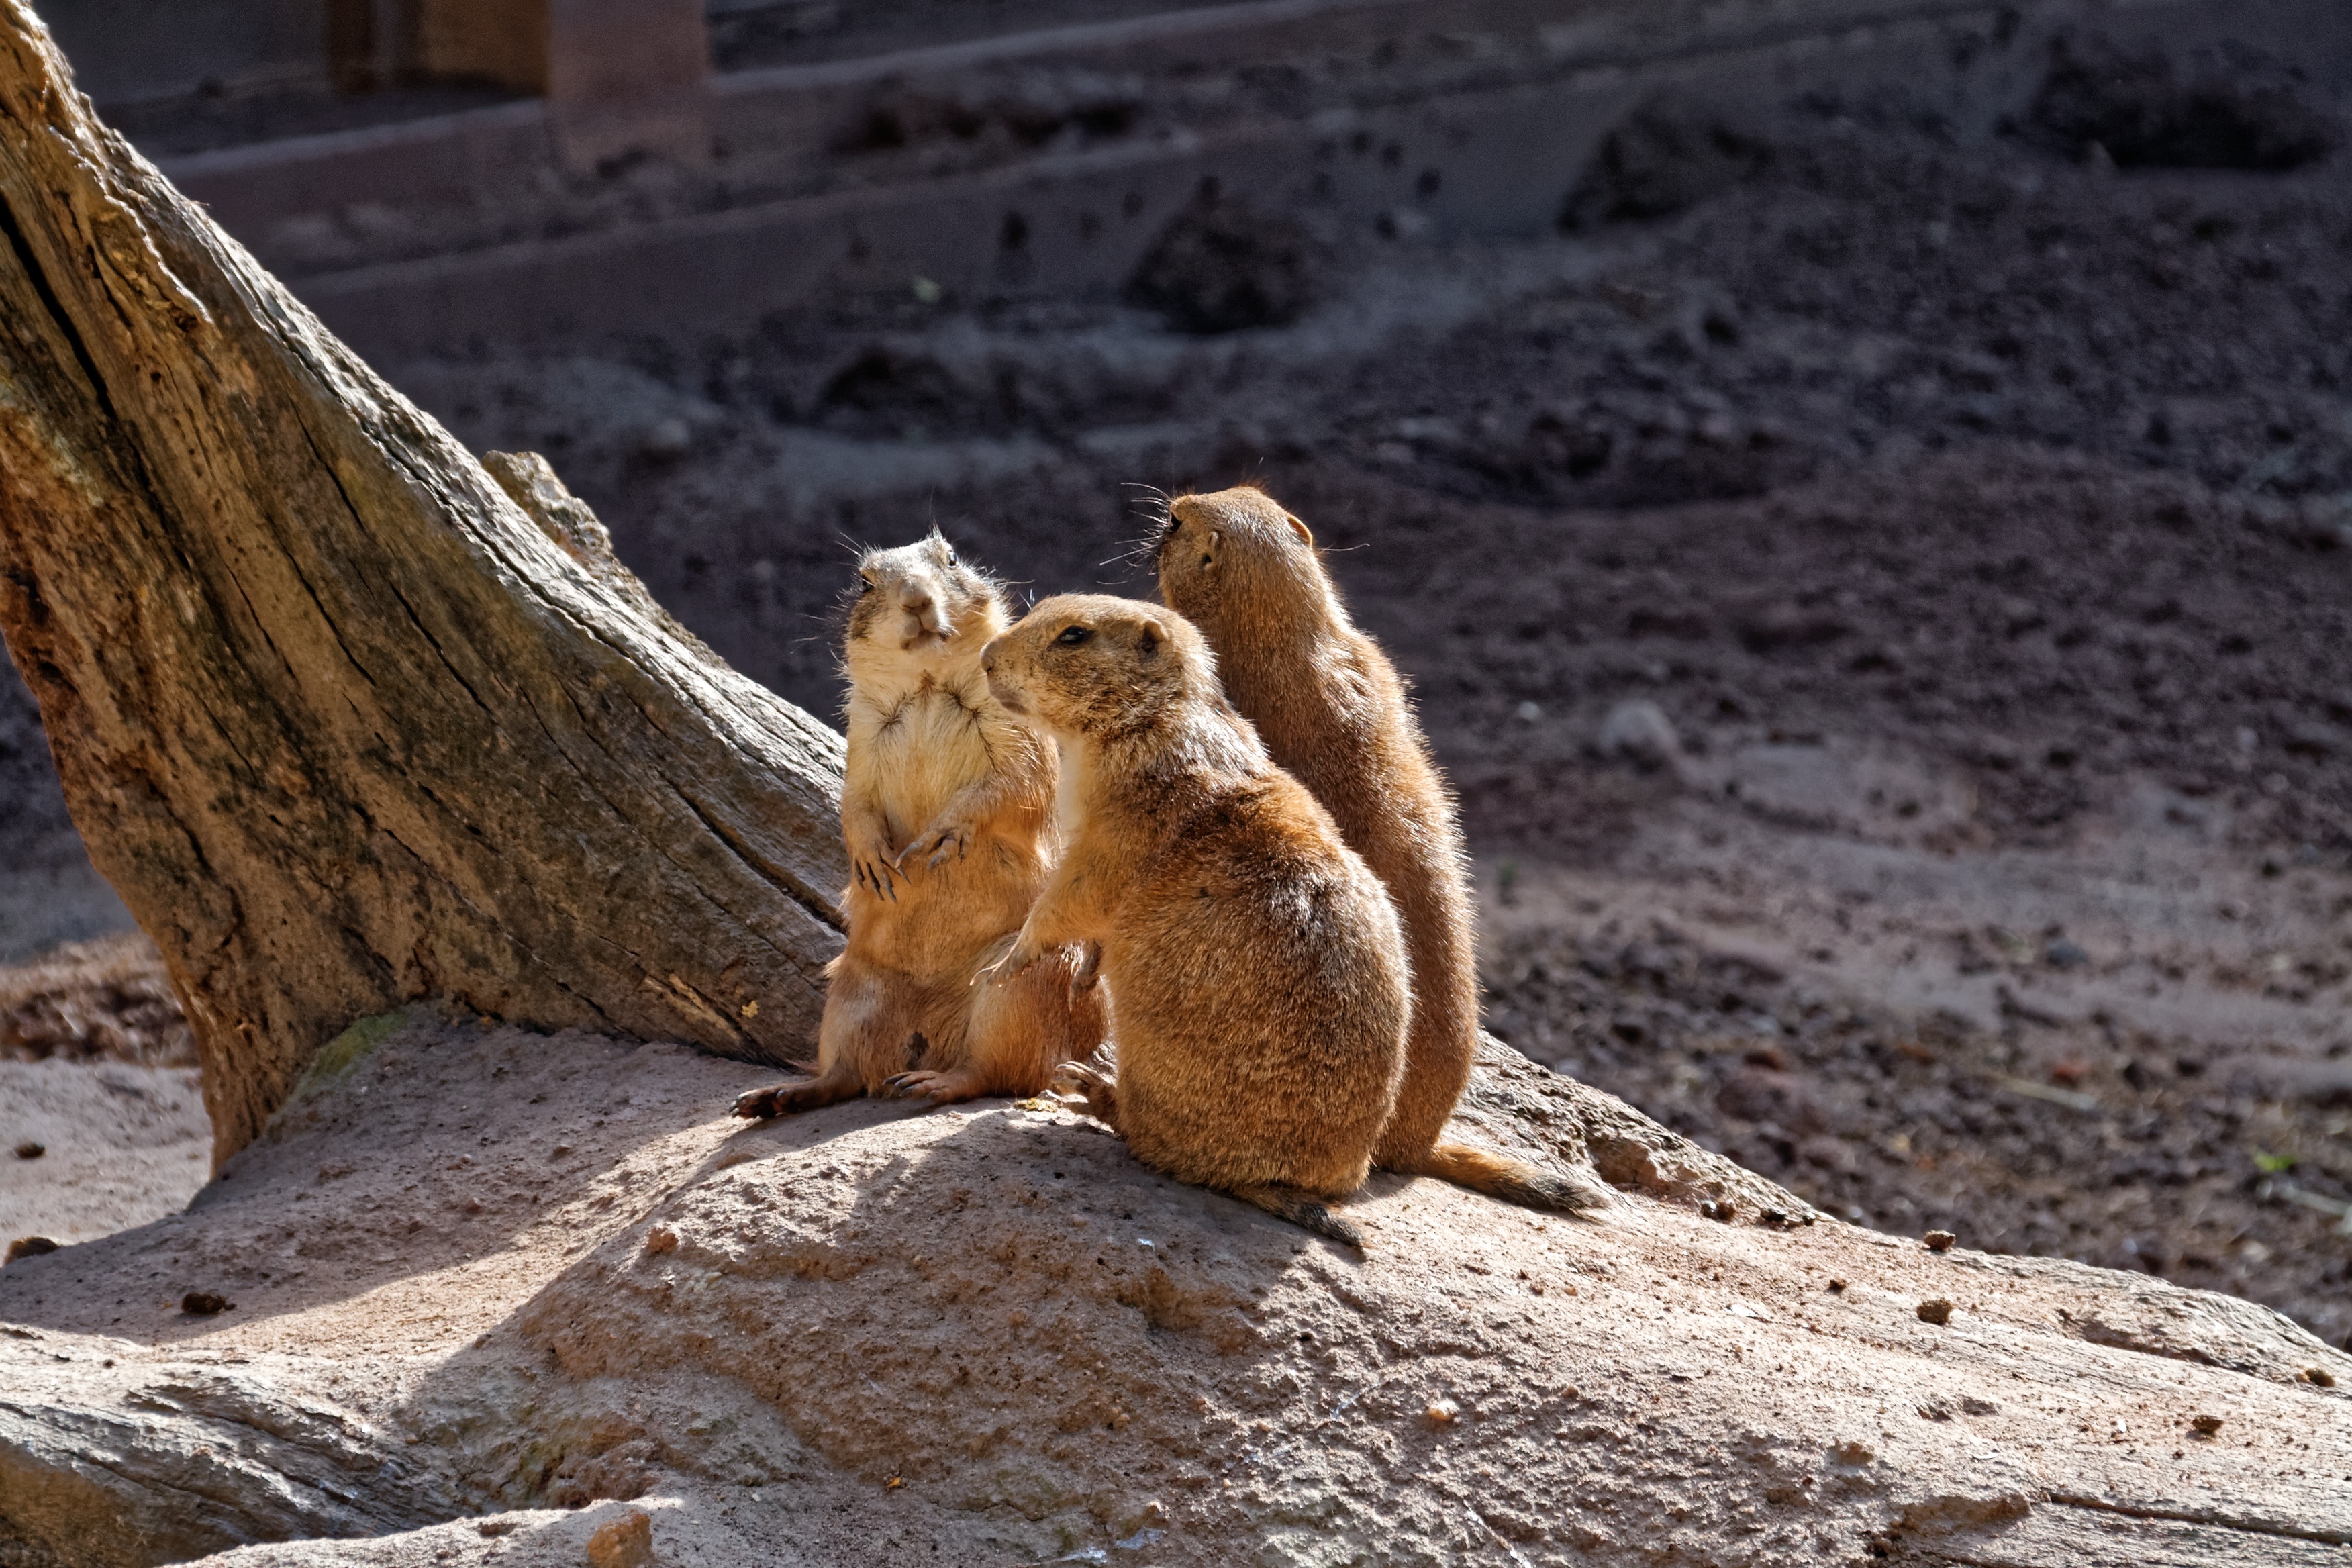
wilderness, animal, wildlife, zoo, mammal, squirrel, rodent, fauna, vertebrate, chipmunk, marmot, prairie dog, gophers